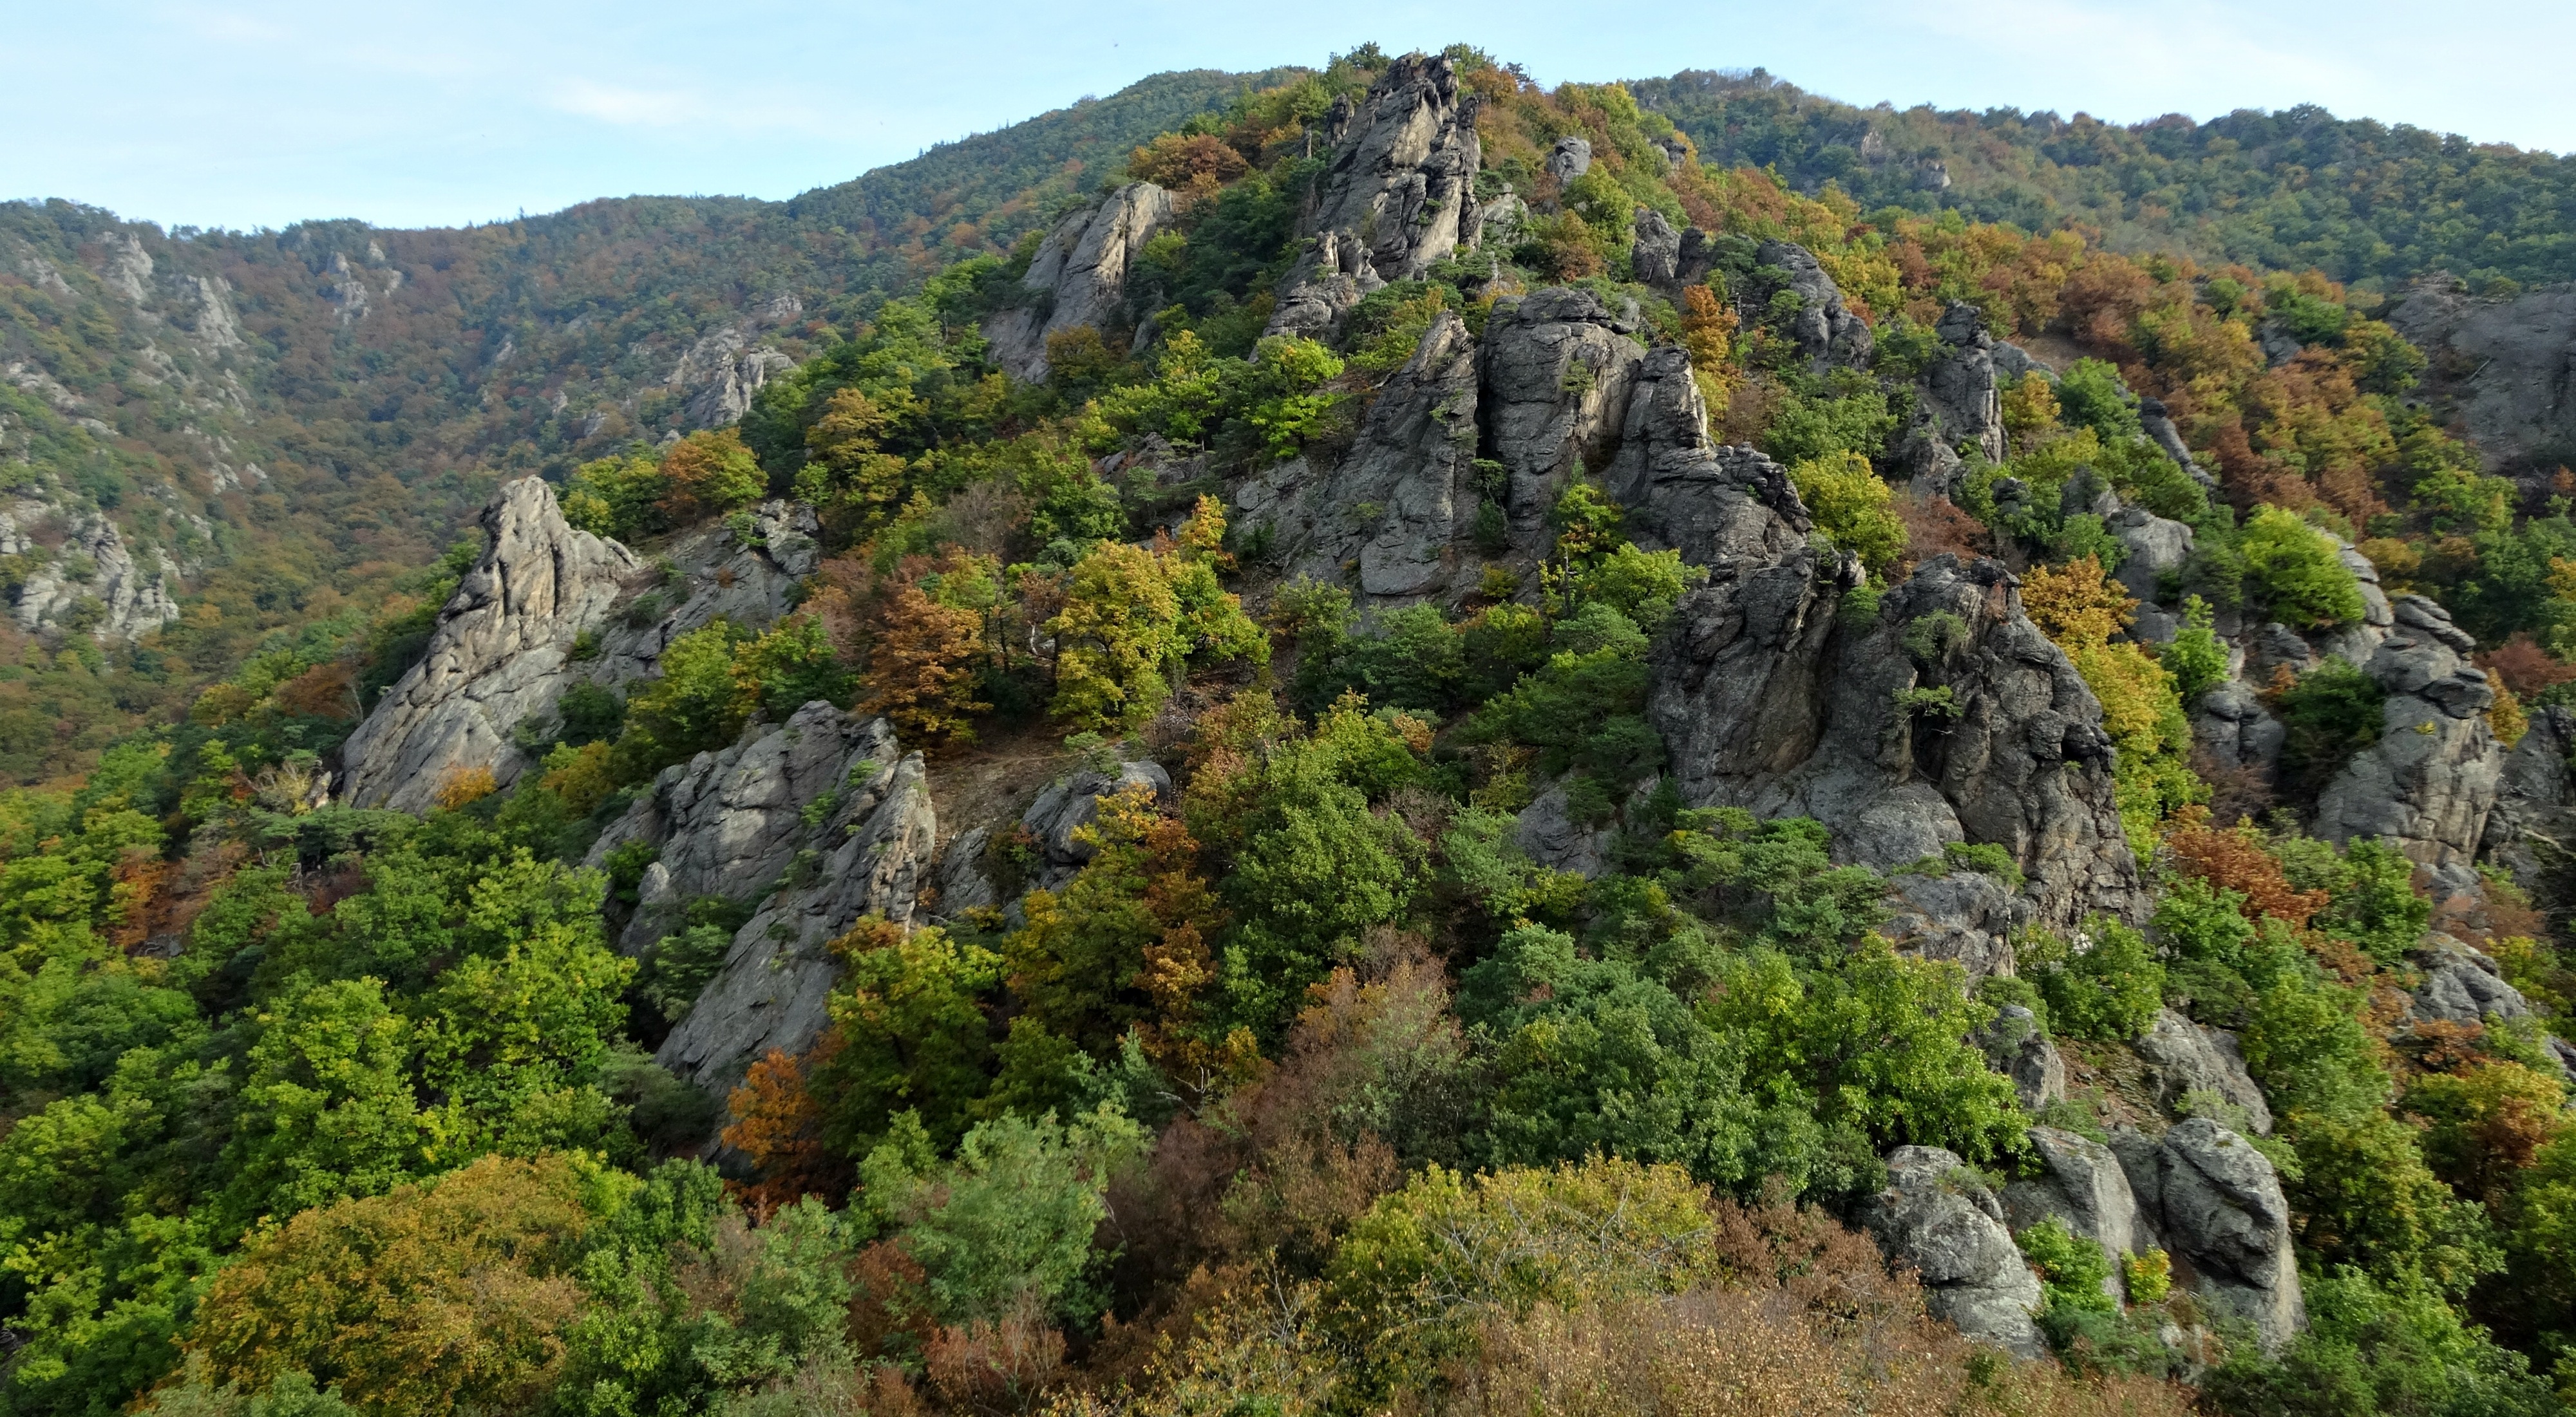
landscape, tree, nature, forest, rock, mountain, trail, valley, mountain range, cliff, jungle, terrain, national park, ridge, austria, rocks, vegetation, rainforest, ravine, plateau, ecosystem, hill station, biome, mountainous landforms, temperate coniferous forest